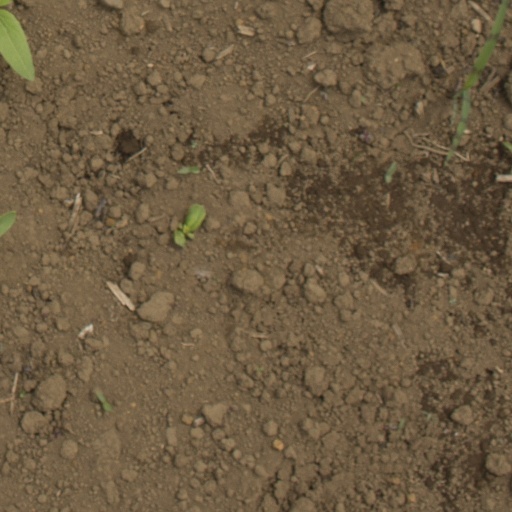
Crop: Jerusalem artichoke